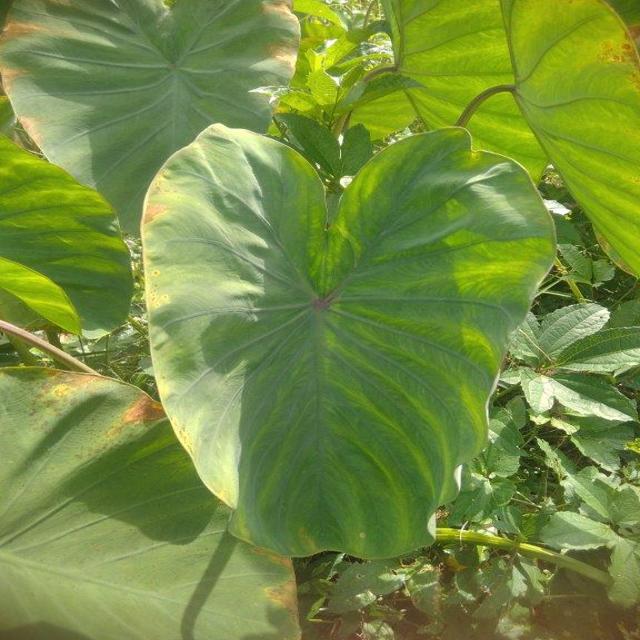
Label: Early_Blight